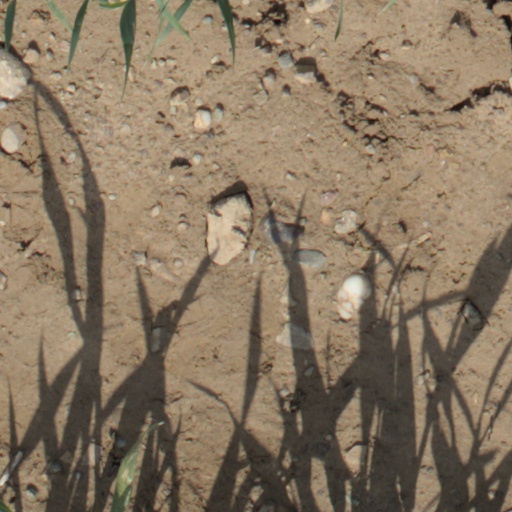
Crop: wheat